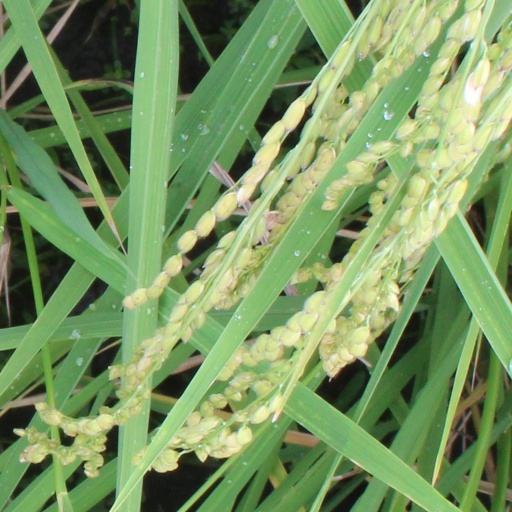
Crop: rice